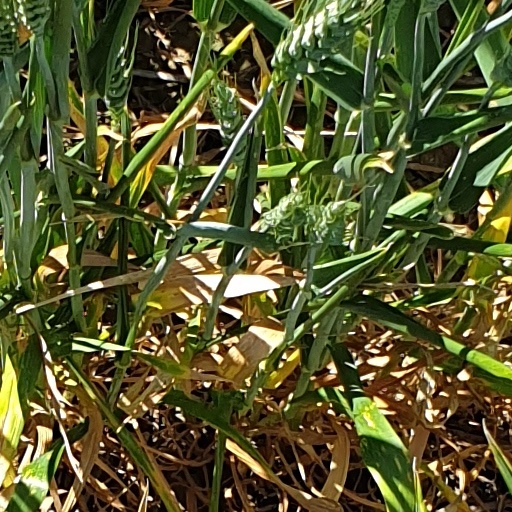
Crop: wheat